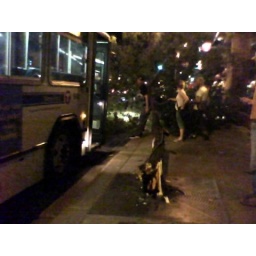
tree after run in with a bus